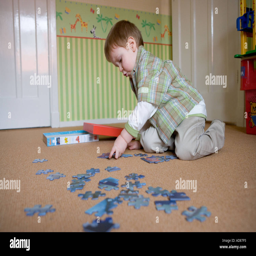
boy is making a puzzle at the floor